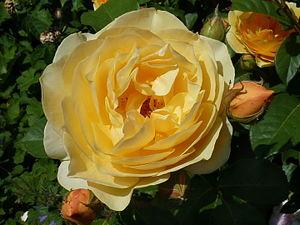
Rosa 'Graham Thomas' (David Austin, 1983), dans la roseraie internationale de Courtrai, Belgique.